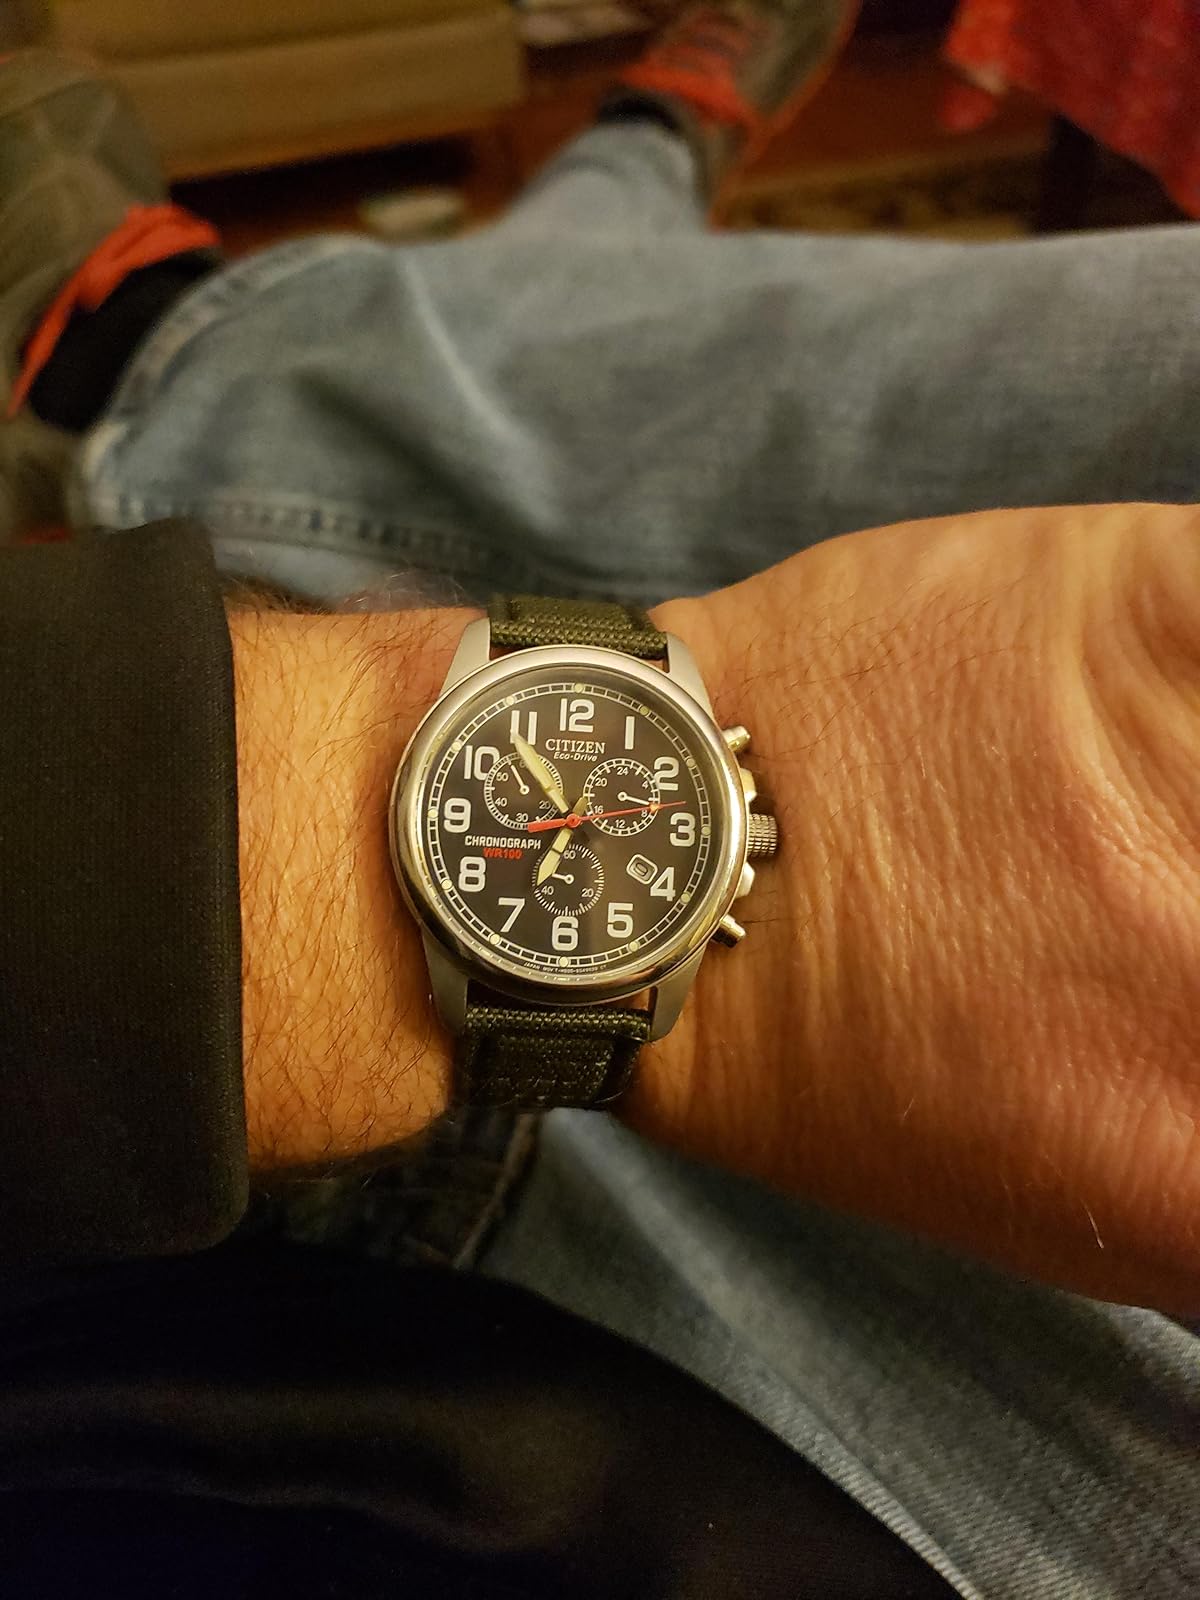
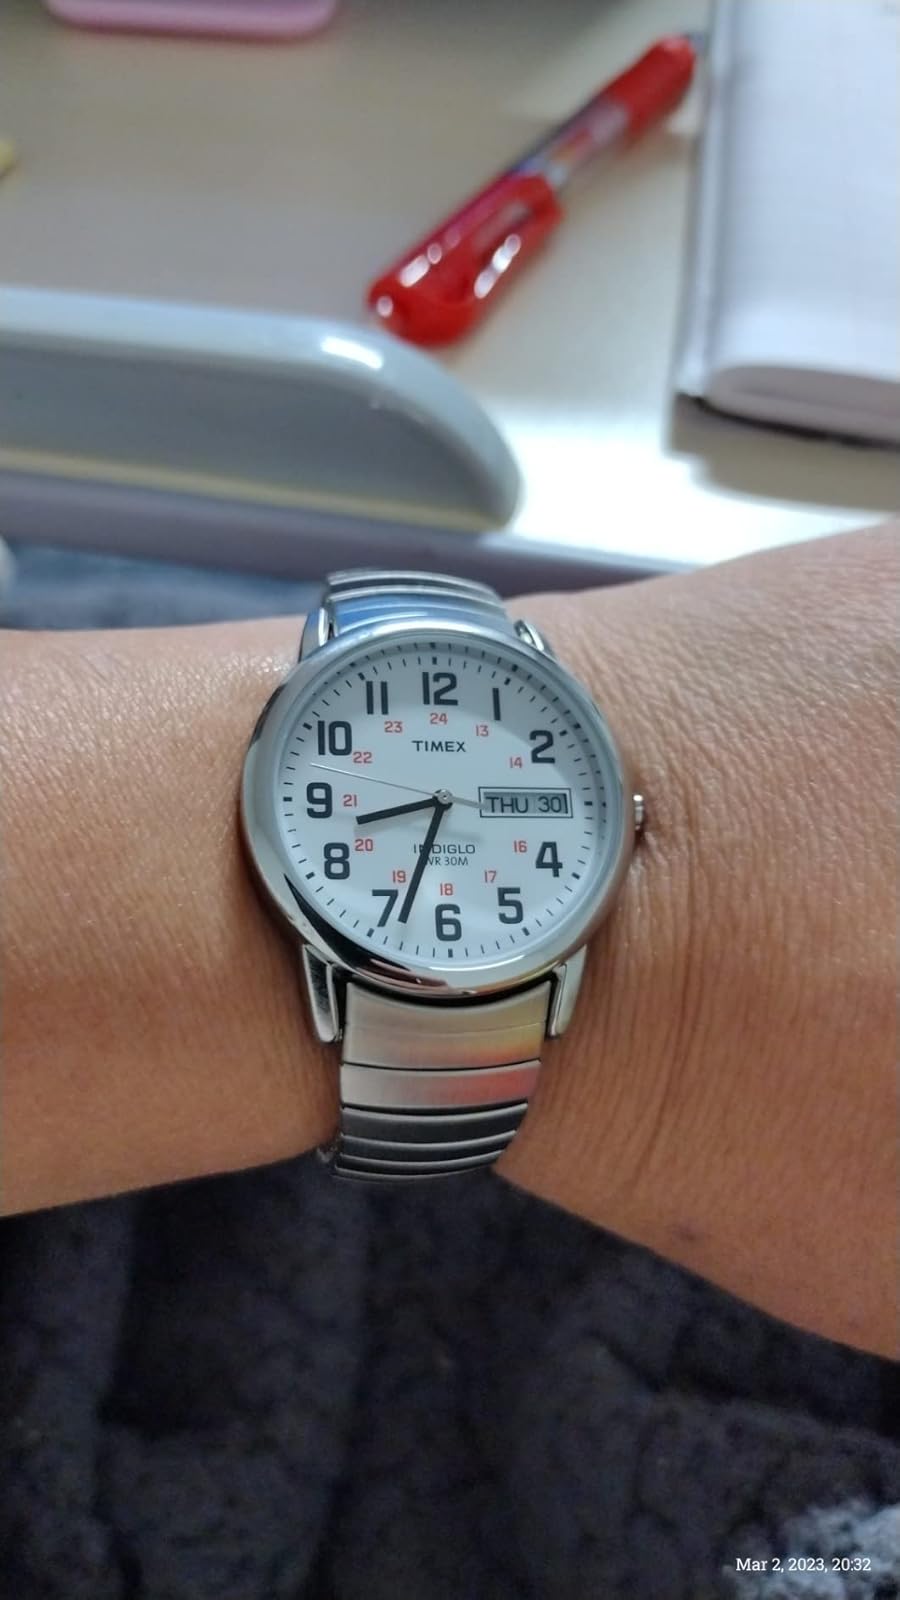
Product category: accessories_watch
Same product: no